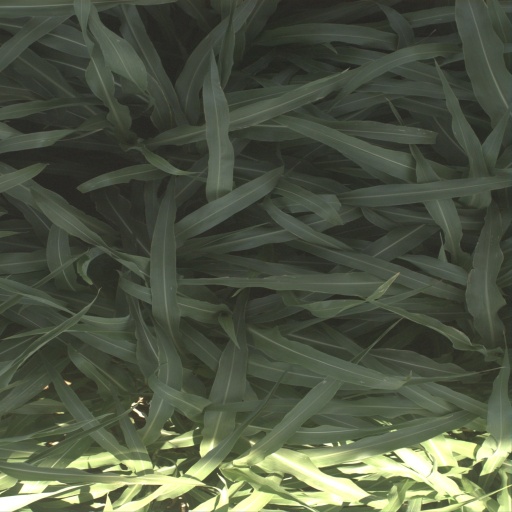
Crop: sorghum